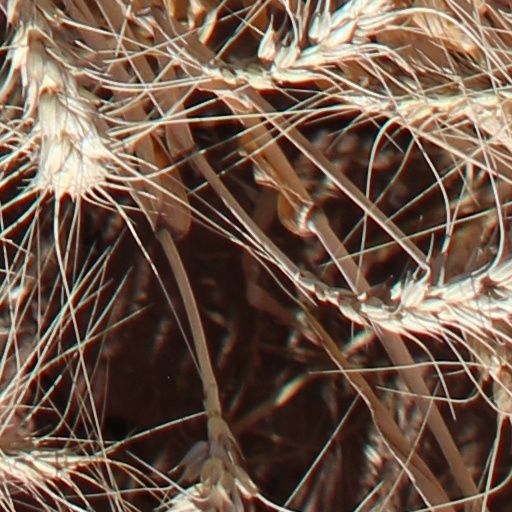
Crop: wheat